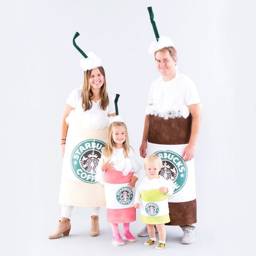
make trick - or - treating a family affair with these adorable costumes !